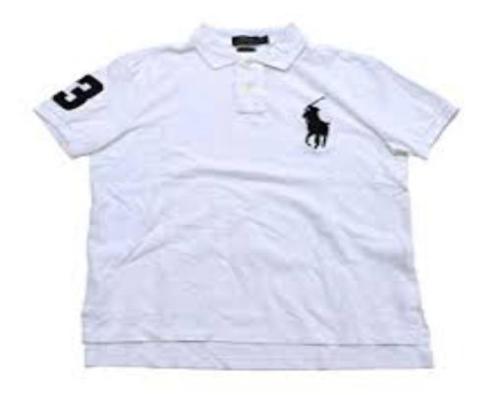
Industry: Clothes